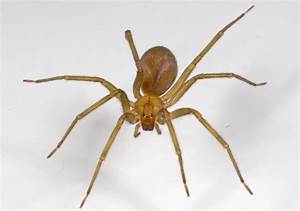
Label: spider